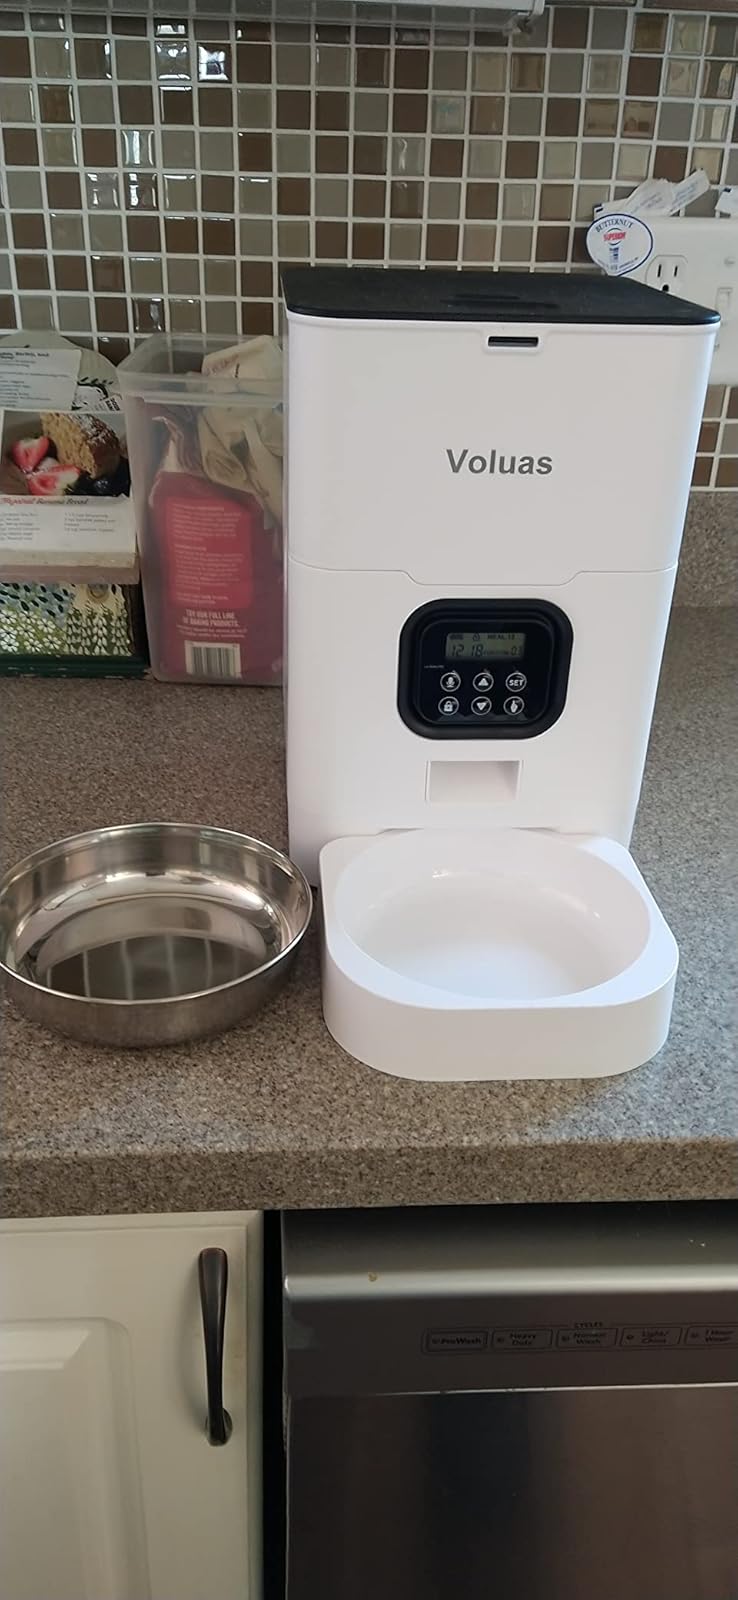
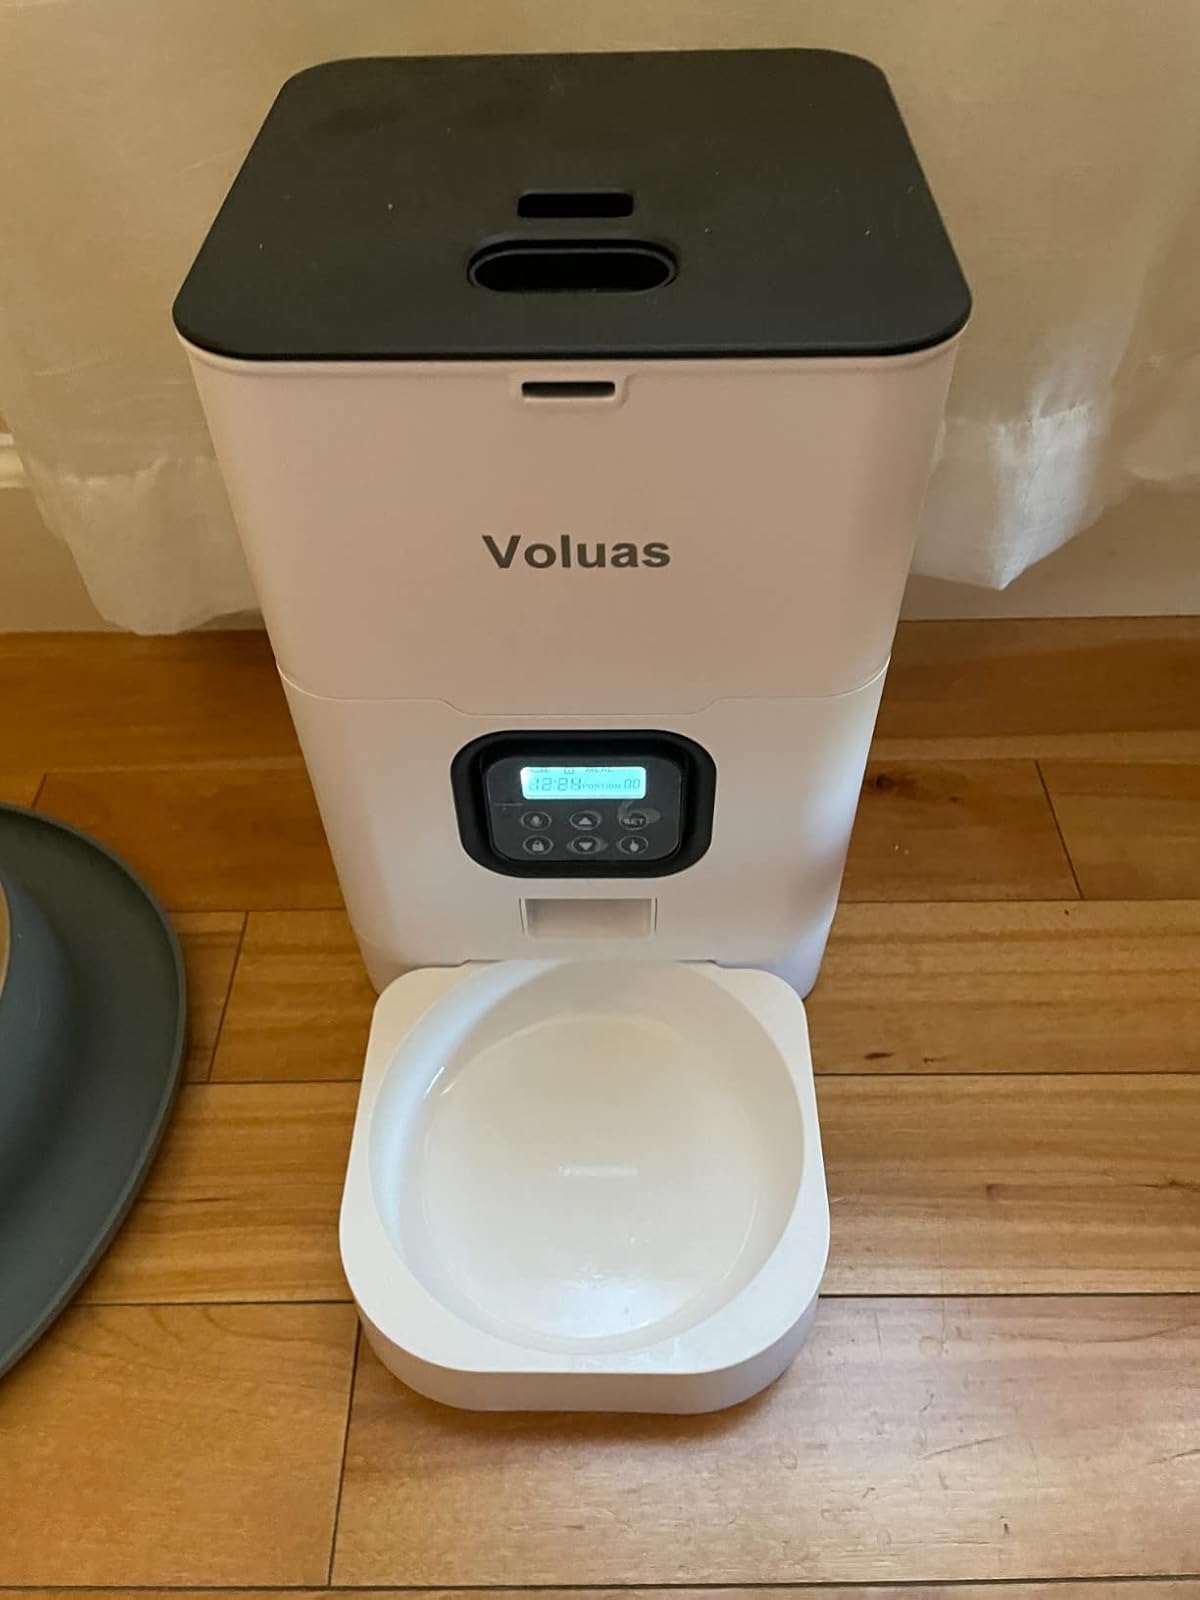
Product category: items_feeder
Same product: yes